Steve Jobs

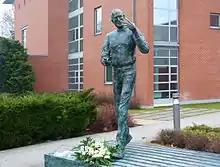
A statue of Jobs at Graphisoft Park in Budapest

In 1989, Jobs first met his future wife, Laurene Powell, when he gave a lecture at the Stanford Graduate School of Business, where she was a student. Soon after the event, he stated that Laurene "was right there in the front row in the lecture hall, and I couldn't take my eyes off of her ... kept losing my train of thought, and started feeling a little giddy". After the lecture, he met her in the parking lot and invited her out to dinner. From that point forward, they were together, with a few minor exceptions, for the rest of his life.